Philip Hall

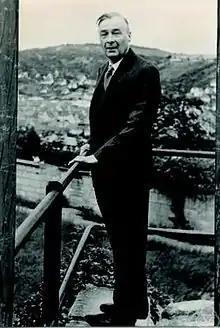
Philip Hall

Philip Hall FRS (11 April 1904 – 30 December 1982), was an English mathematician. His major work was on group theory, notably on finite groups and solvable groups.